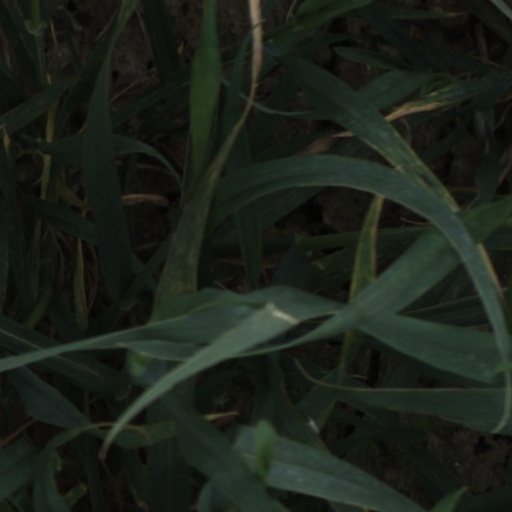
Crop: wheat